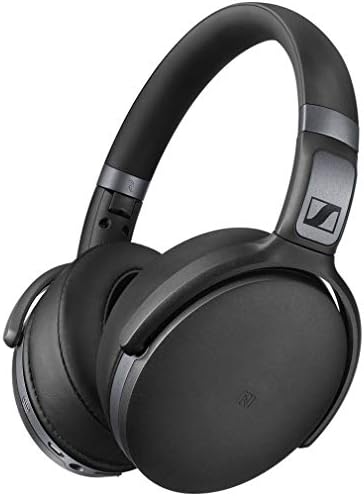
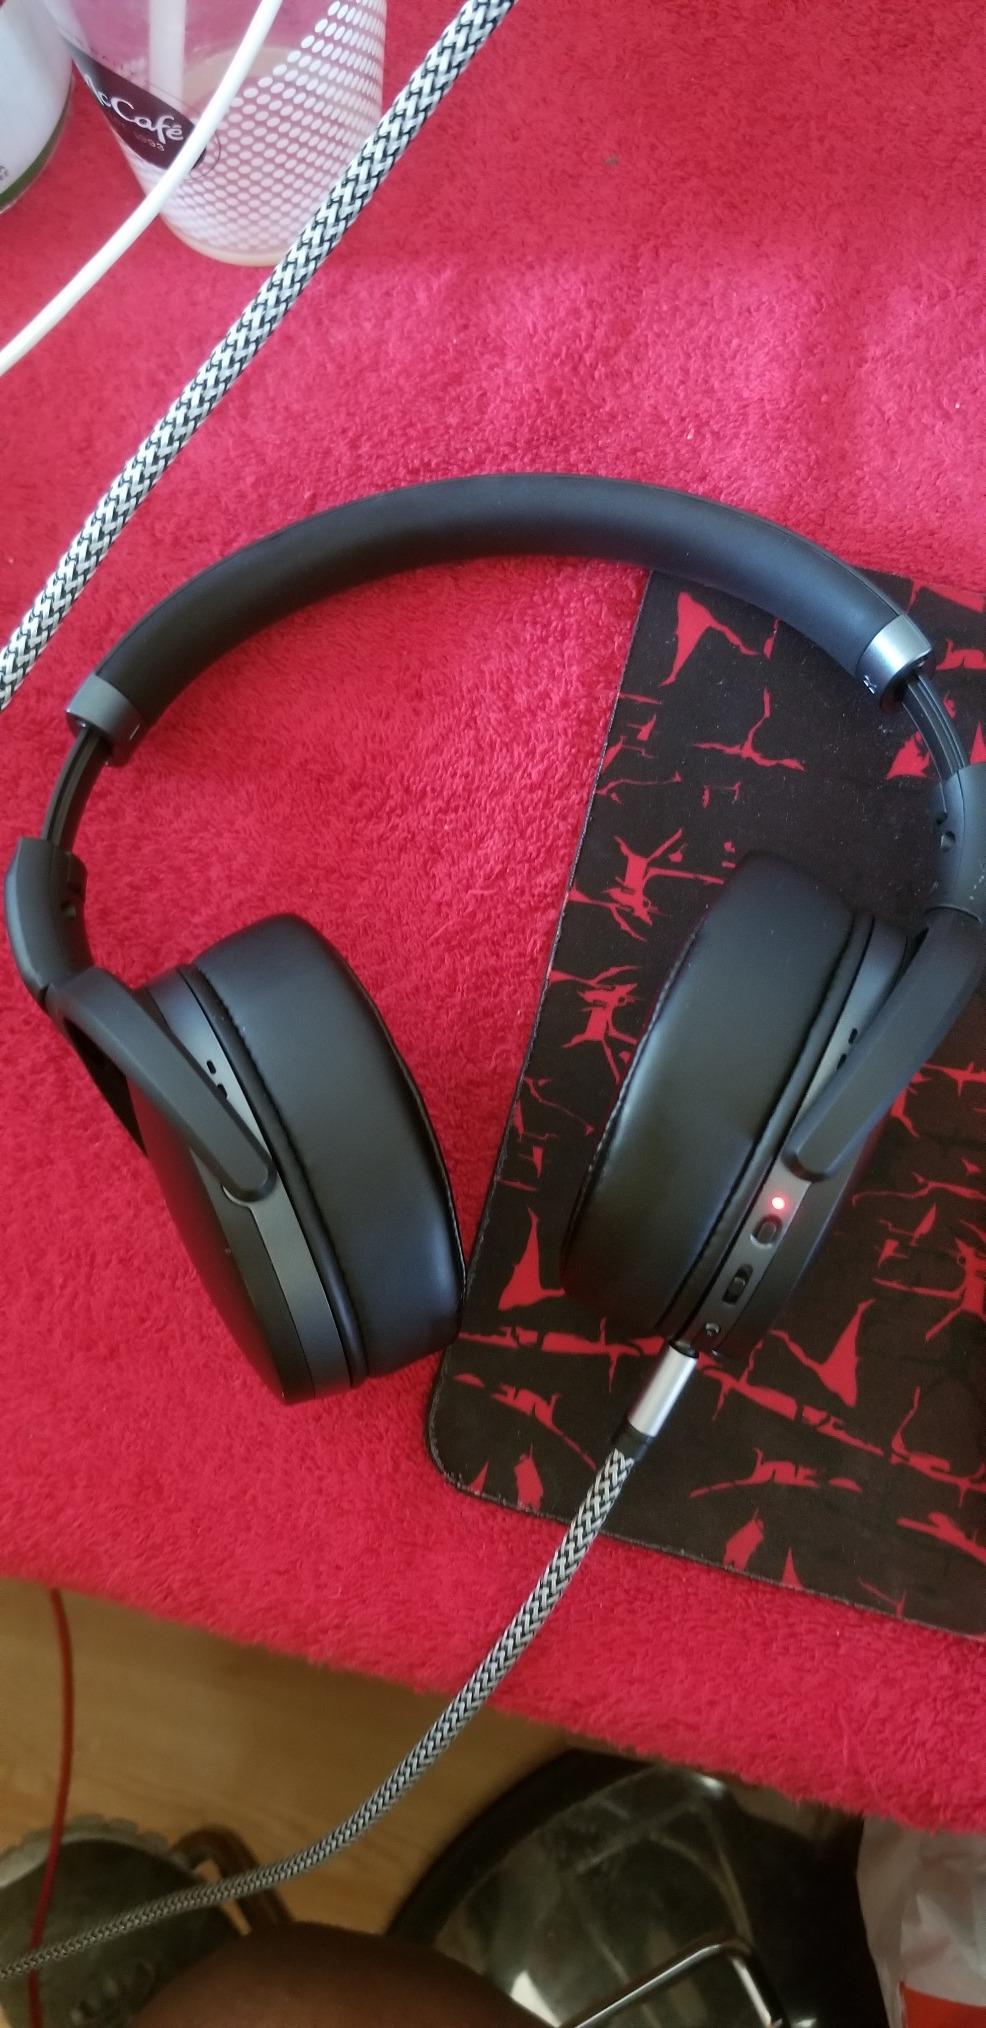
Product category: headphones
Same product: yes